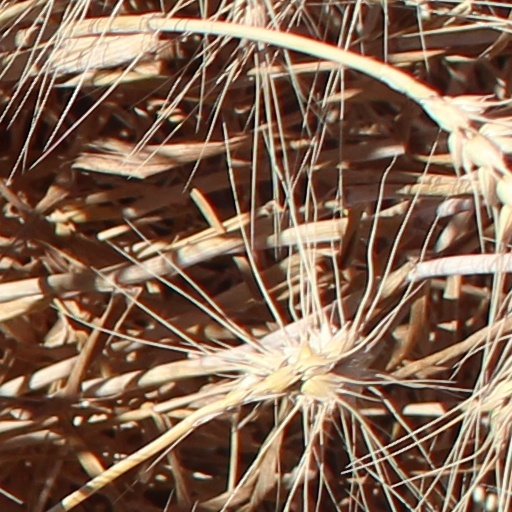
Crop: wheat